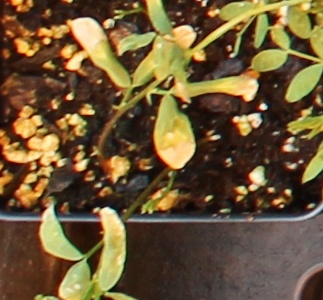
Label: Lentil